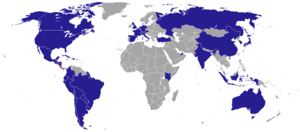
Ceci est une liste des représentations diplomatiques du Costa Rica. Le Costa Rica est l'un des pays les plus développés d'Amérique latine et compte un nombre modéré de missions diplomatiques à l'étranger.